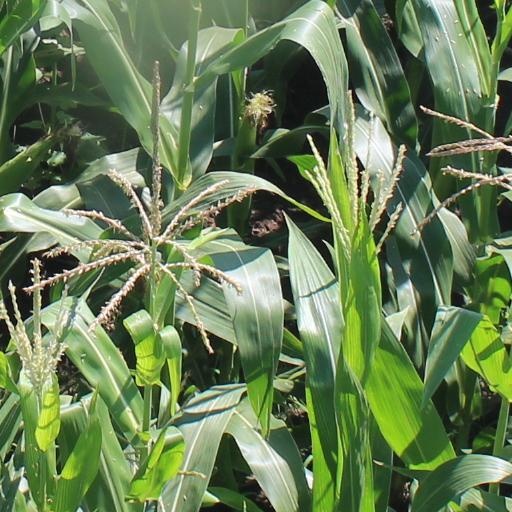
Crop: maize; corn